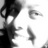
Emotion: happy